List of Marvel Cinematic Universe television series

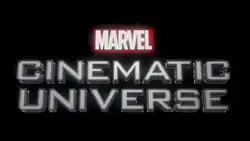

The Marvel Cinematic Universe (MCU) television series are American superhero television shows produced by Marvel Television and Marvel Studios, based on characters that appear in publications by Marvel Comics. The series are set in, or inspired by, the shared universe of the MCU film franchise.